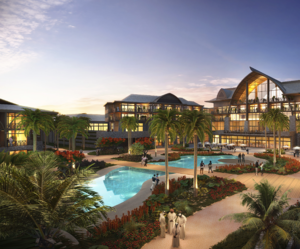
Dubai Parks and Resorts est un complexe de loisirs situé à Dubaï aux Émirats Arabes Unis. Il s'agit de la plus grande destination de loisirs et de parc à thème du Moyen-Orient et comprend trois parcs à thèmes, un parc aquatique, une zone de commerce et un hôtel. D'autres parcs à thème et aquatiques devraient voir le jour dans les années à venir.